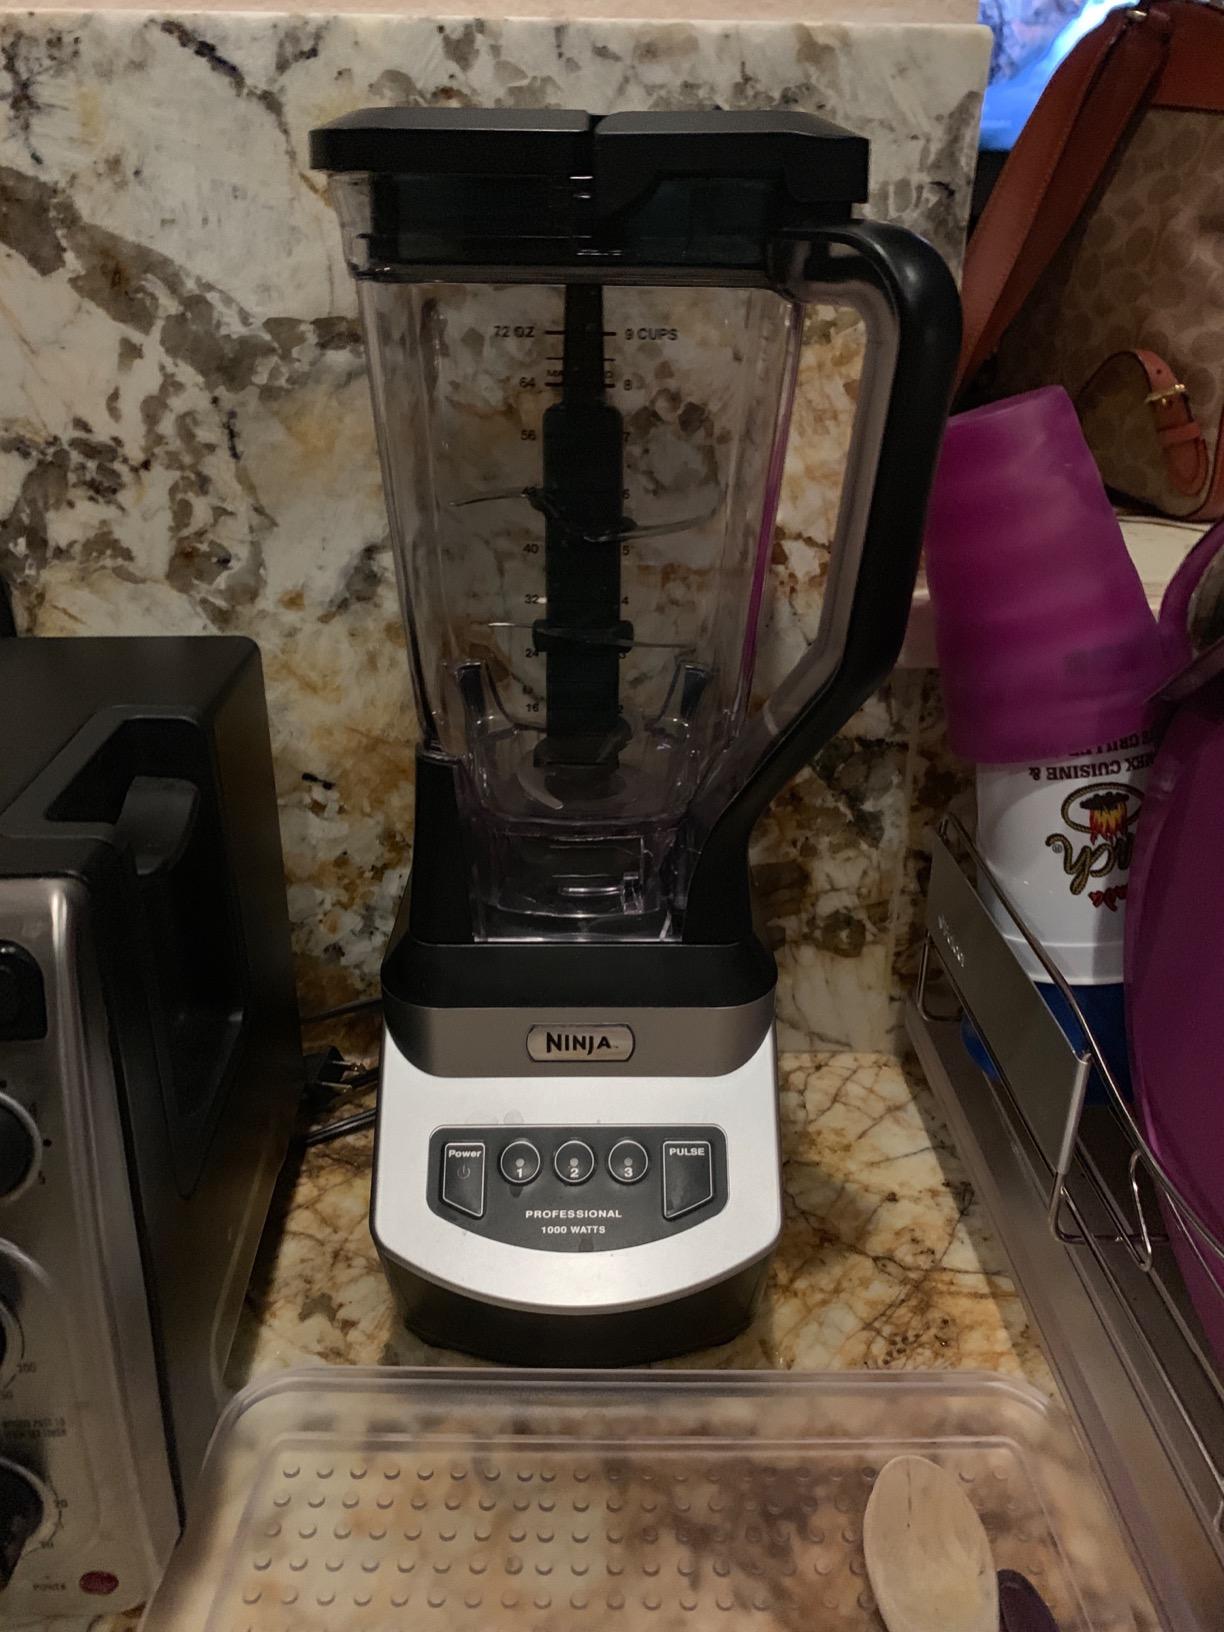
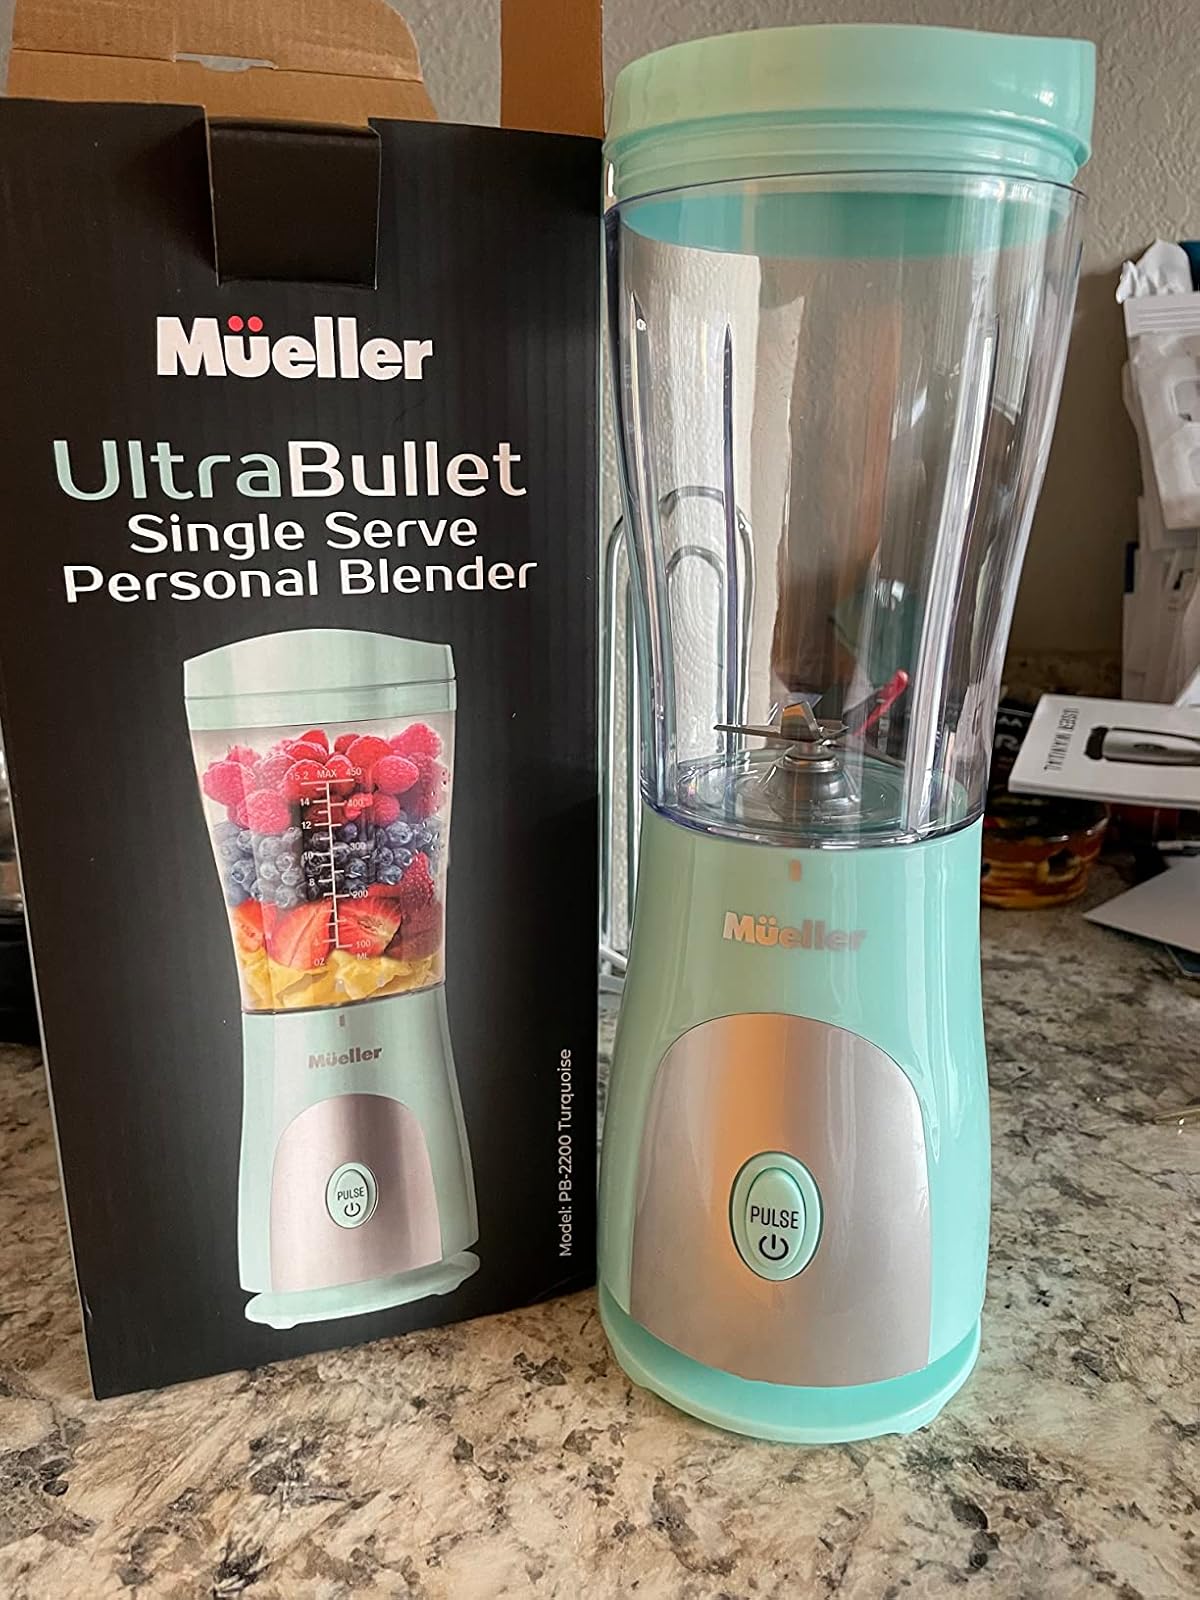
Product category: items_blender
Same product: no